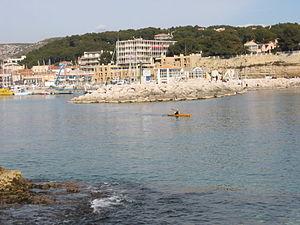
Le port de Carry-le-Rouet, Bouches-du-Rhône, France
Carry-le-Rouet est une commune française, située dans le département des Bouches-du-Rhône en région Provence-Alpes-Côte d'Azur.